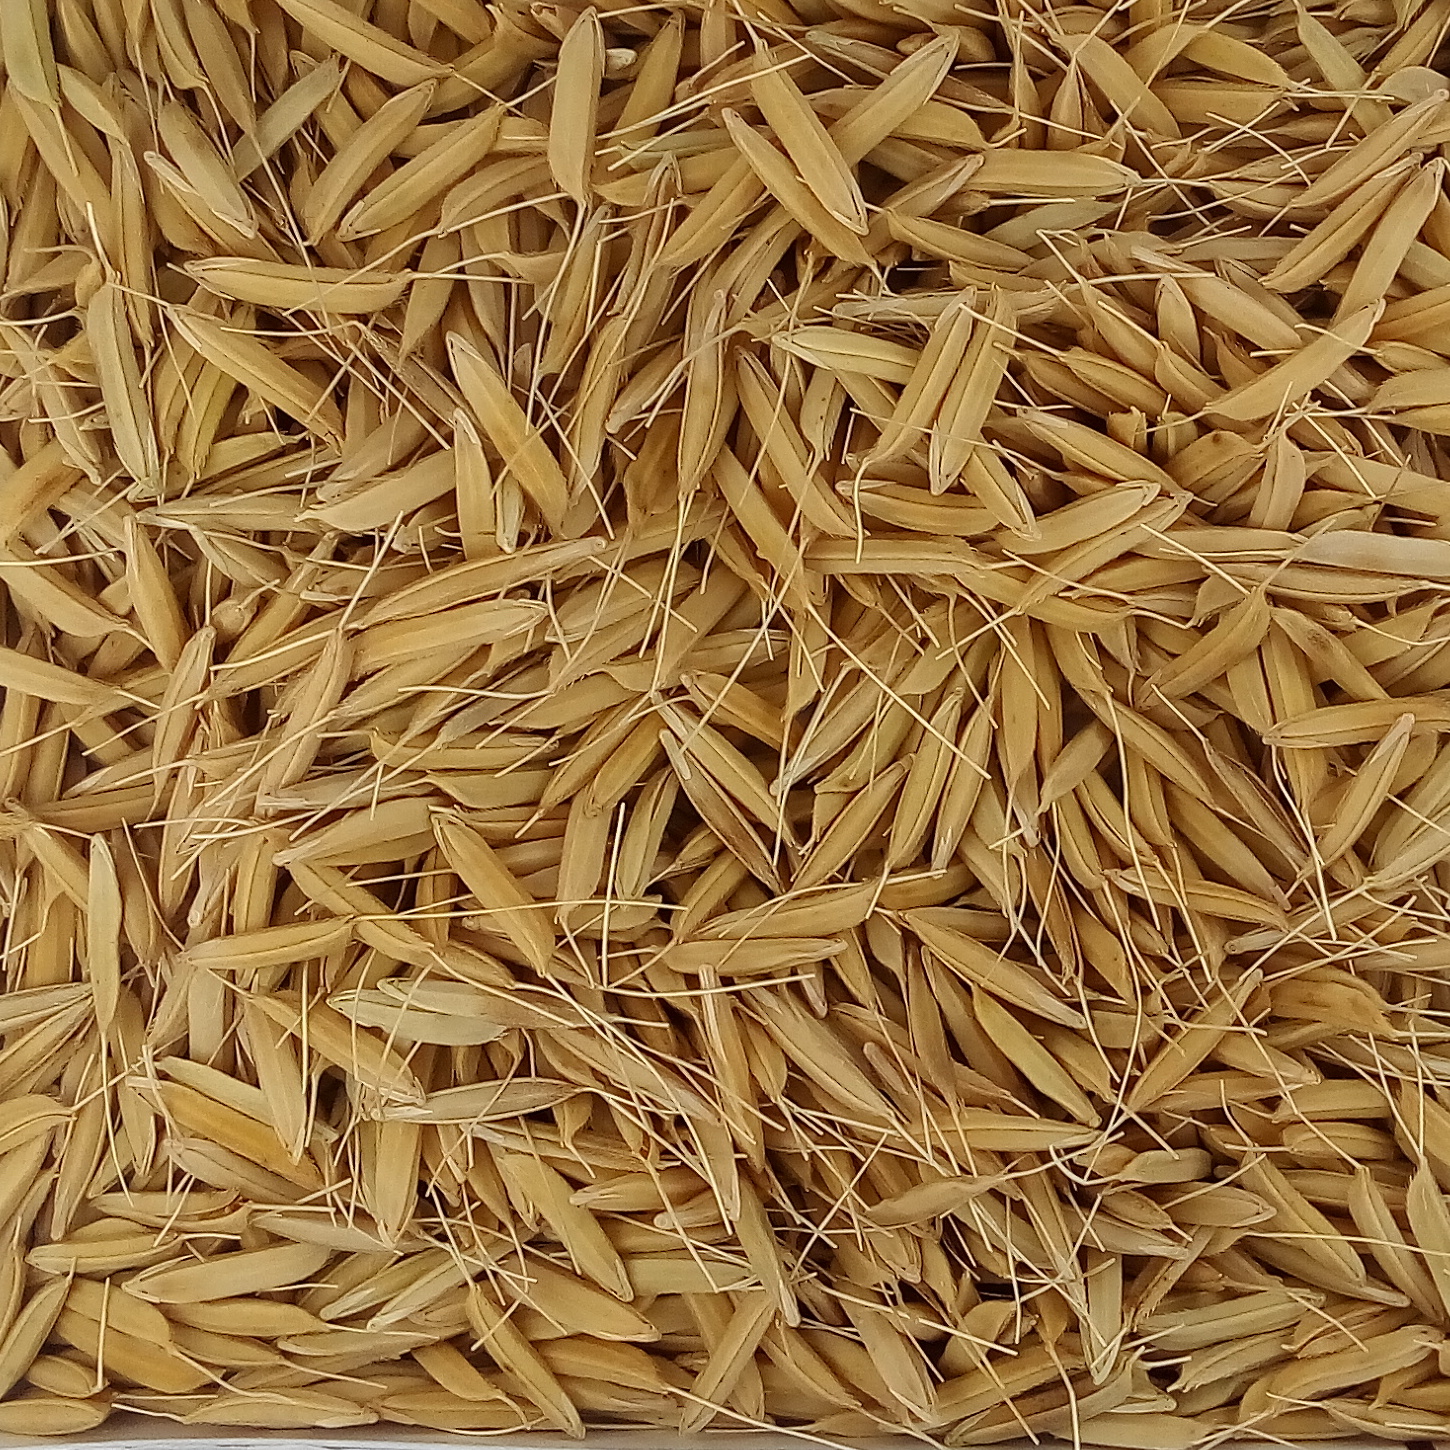
Rice seed variety: PB1